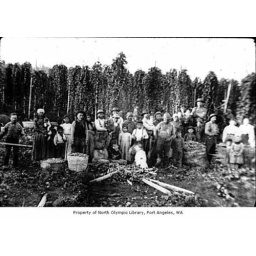
Hops pickers, including some Native Americans, standing near hops field in Forks